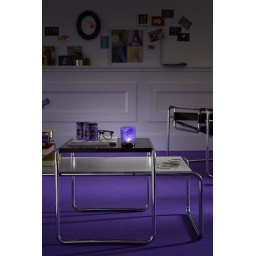
Photo by Matteo Pitari. Lighted lamp on black table